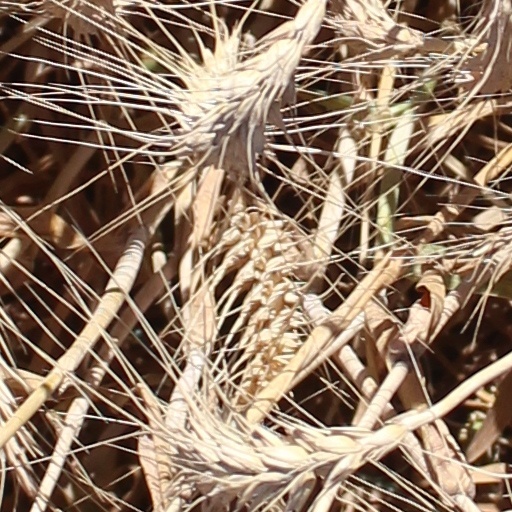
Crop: wheat